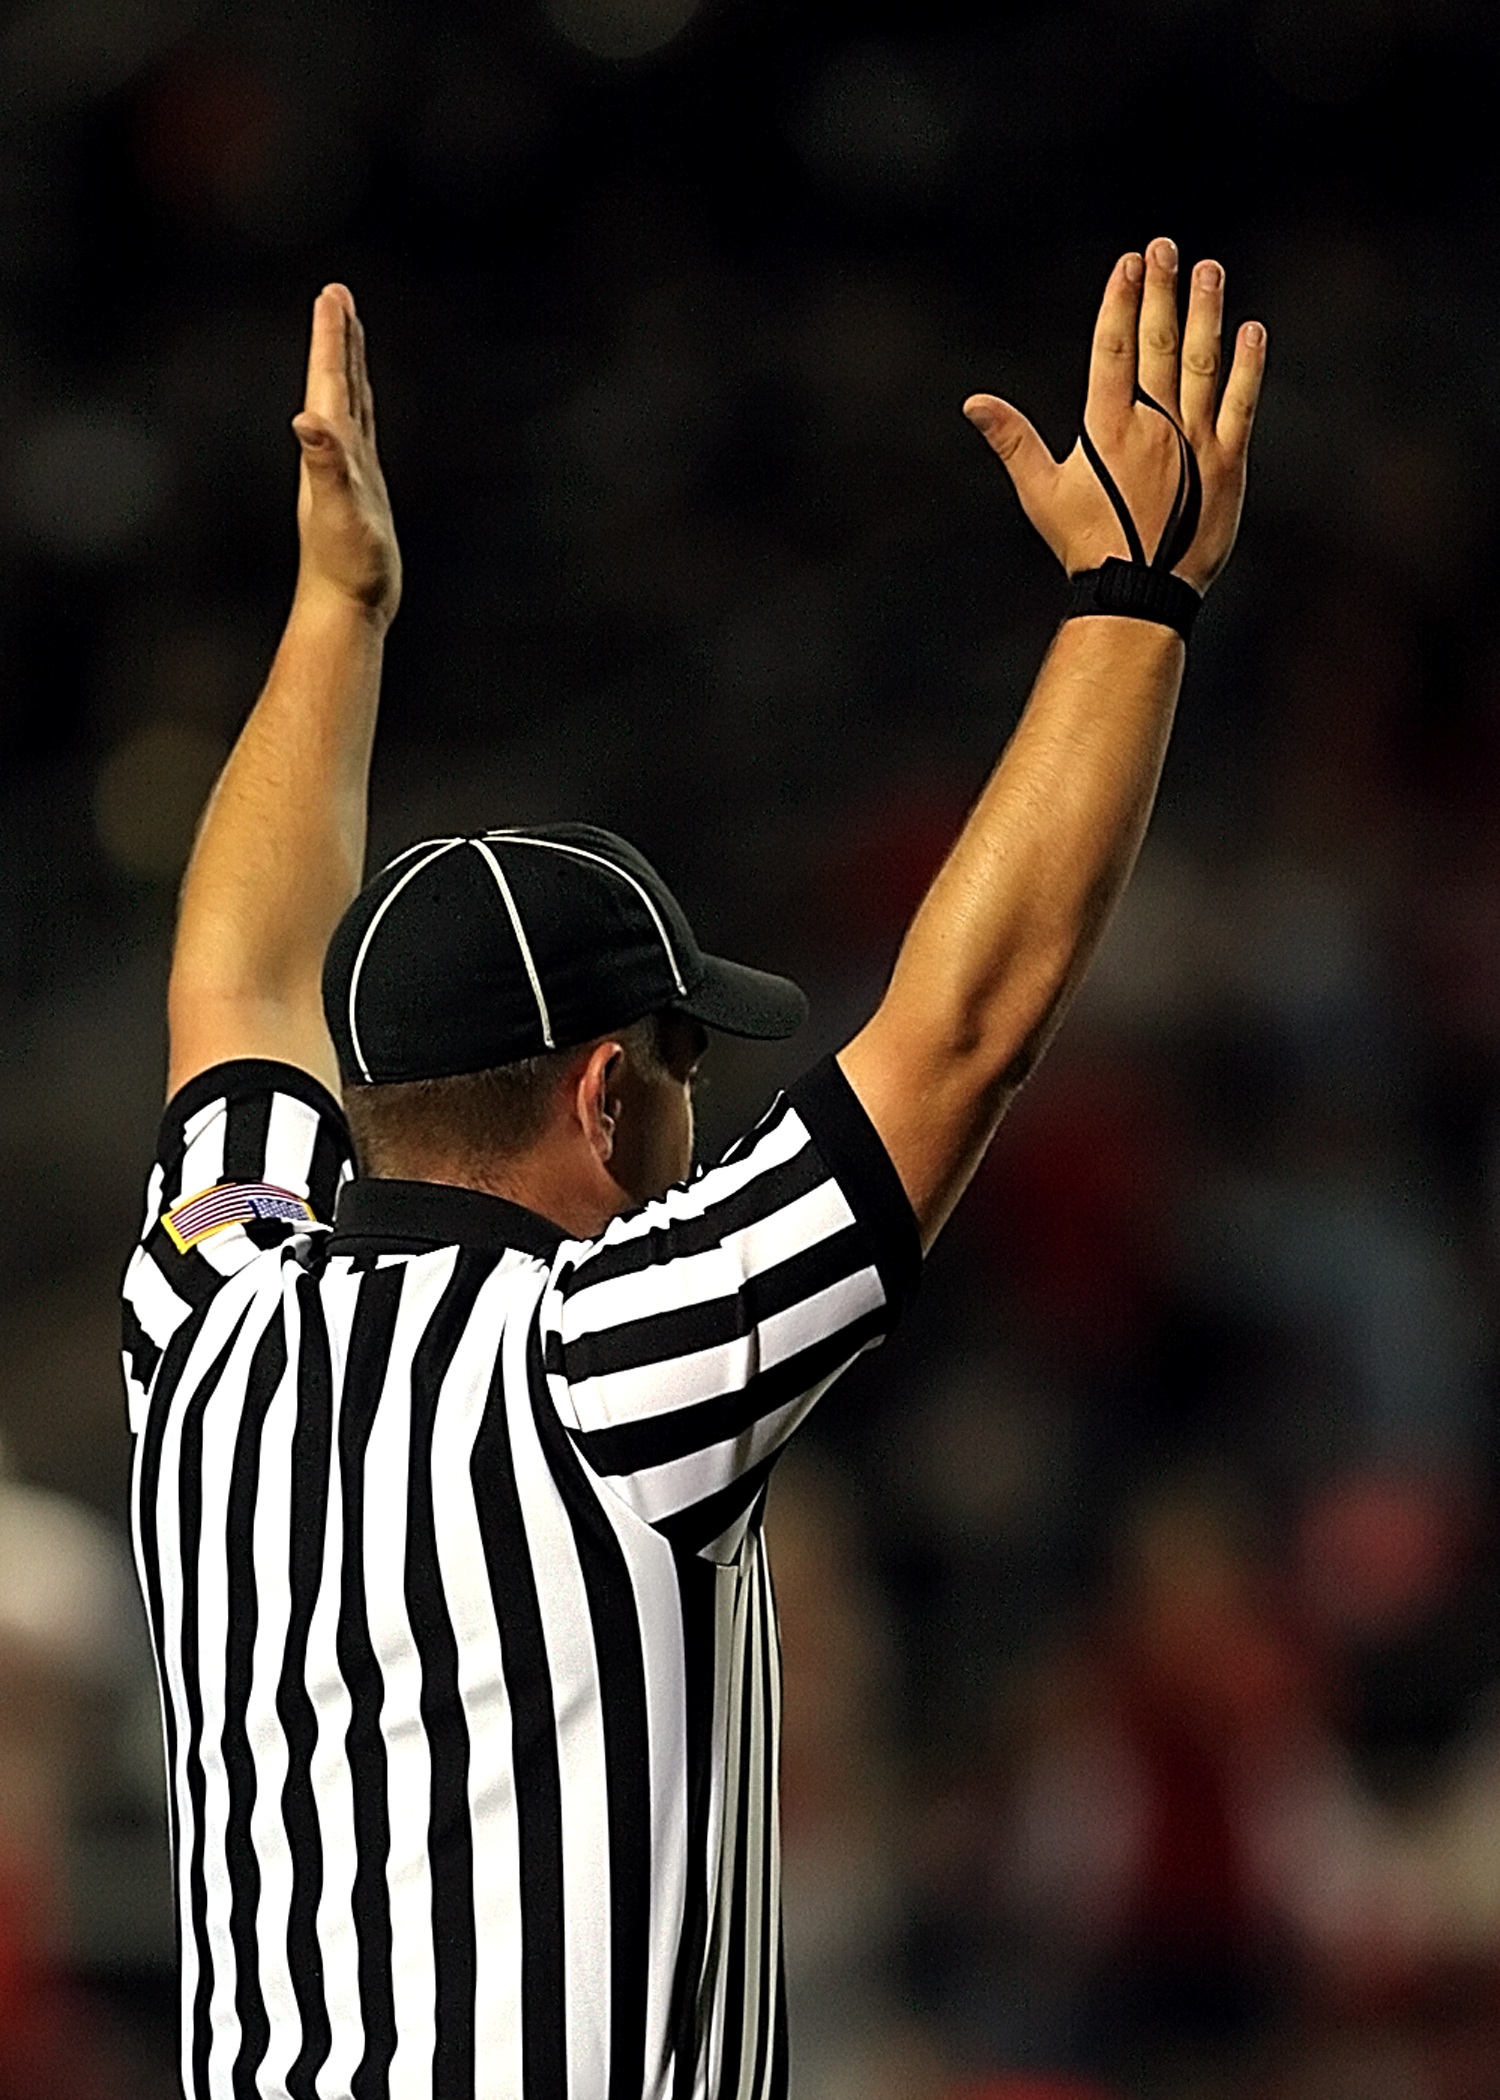
man, sport, game, basketball, cheering, action, signal, player, pitch, sports, pitcher, stripes, uniform, match, outfit, referee, football player, sports official, basketball player, tennis player, baseball positions, basketball moves, slam dunk